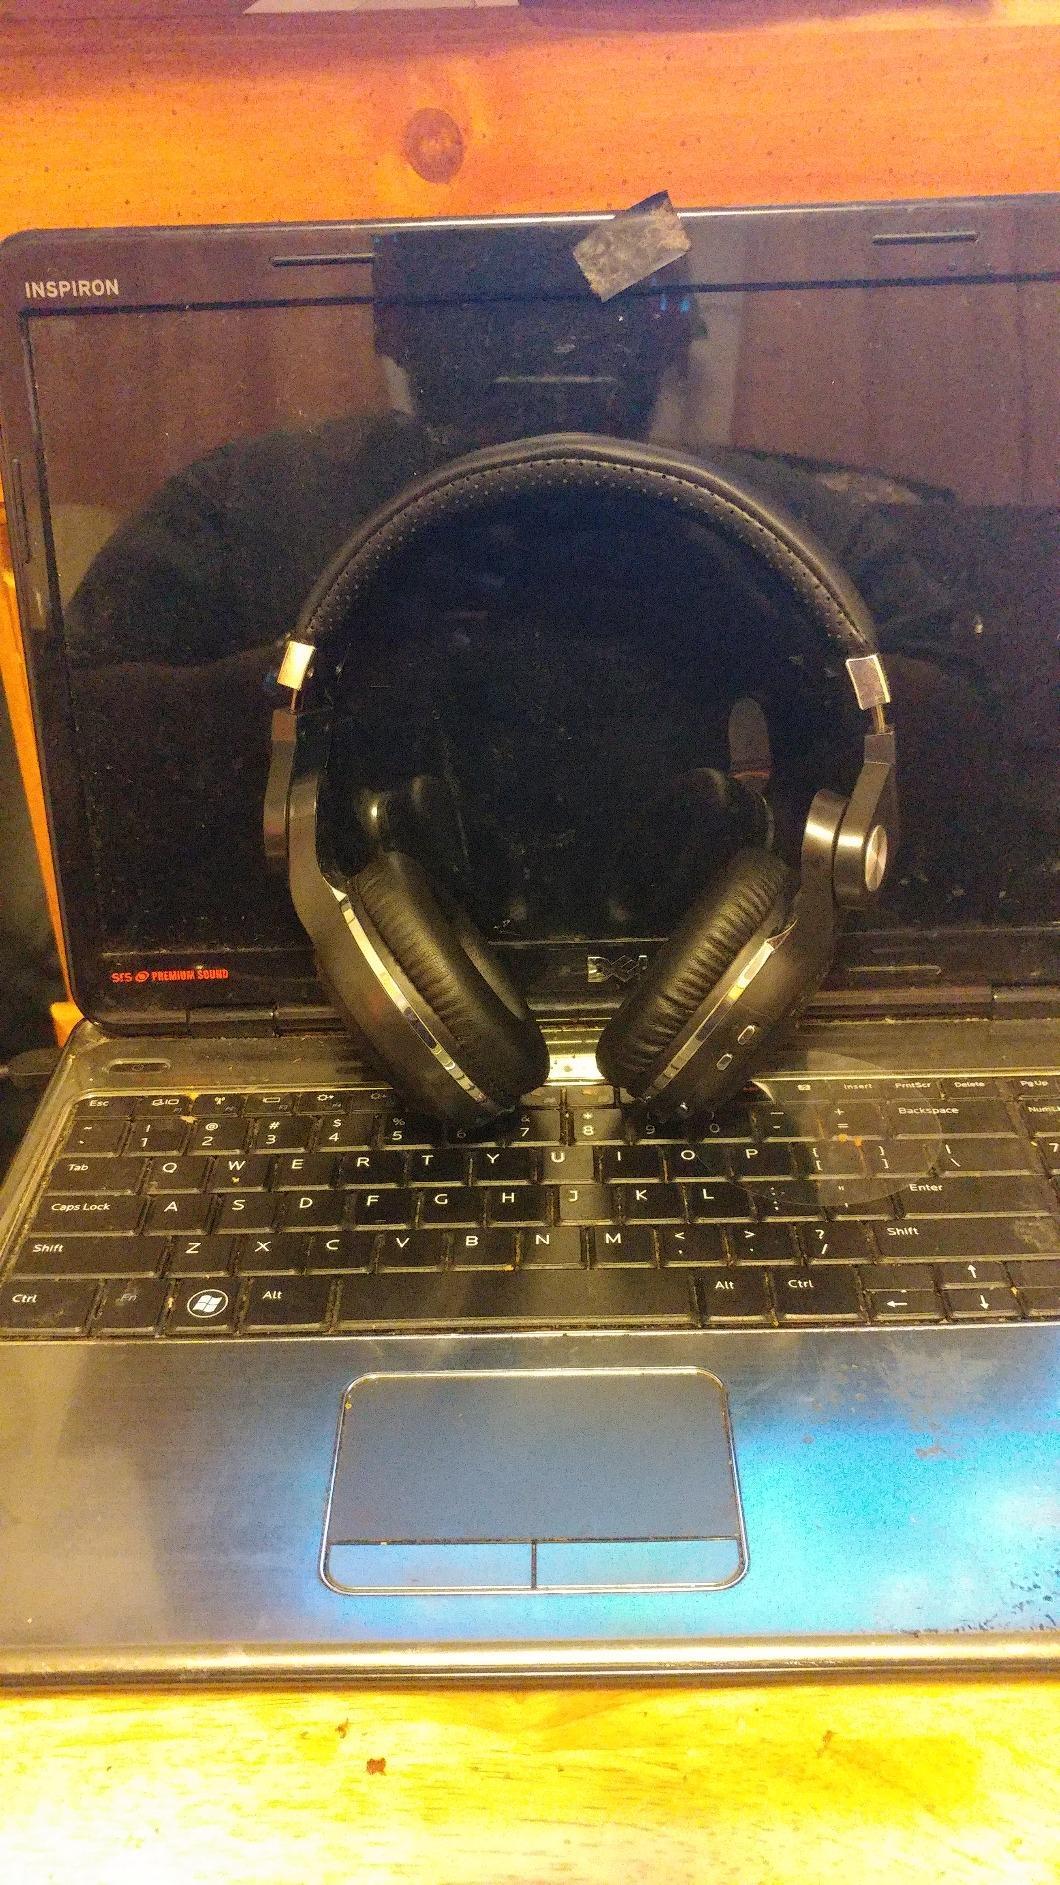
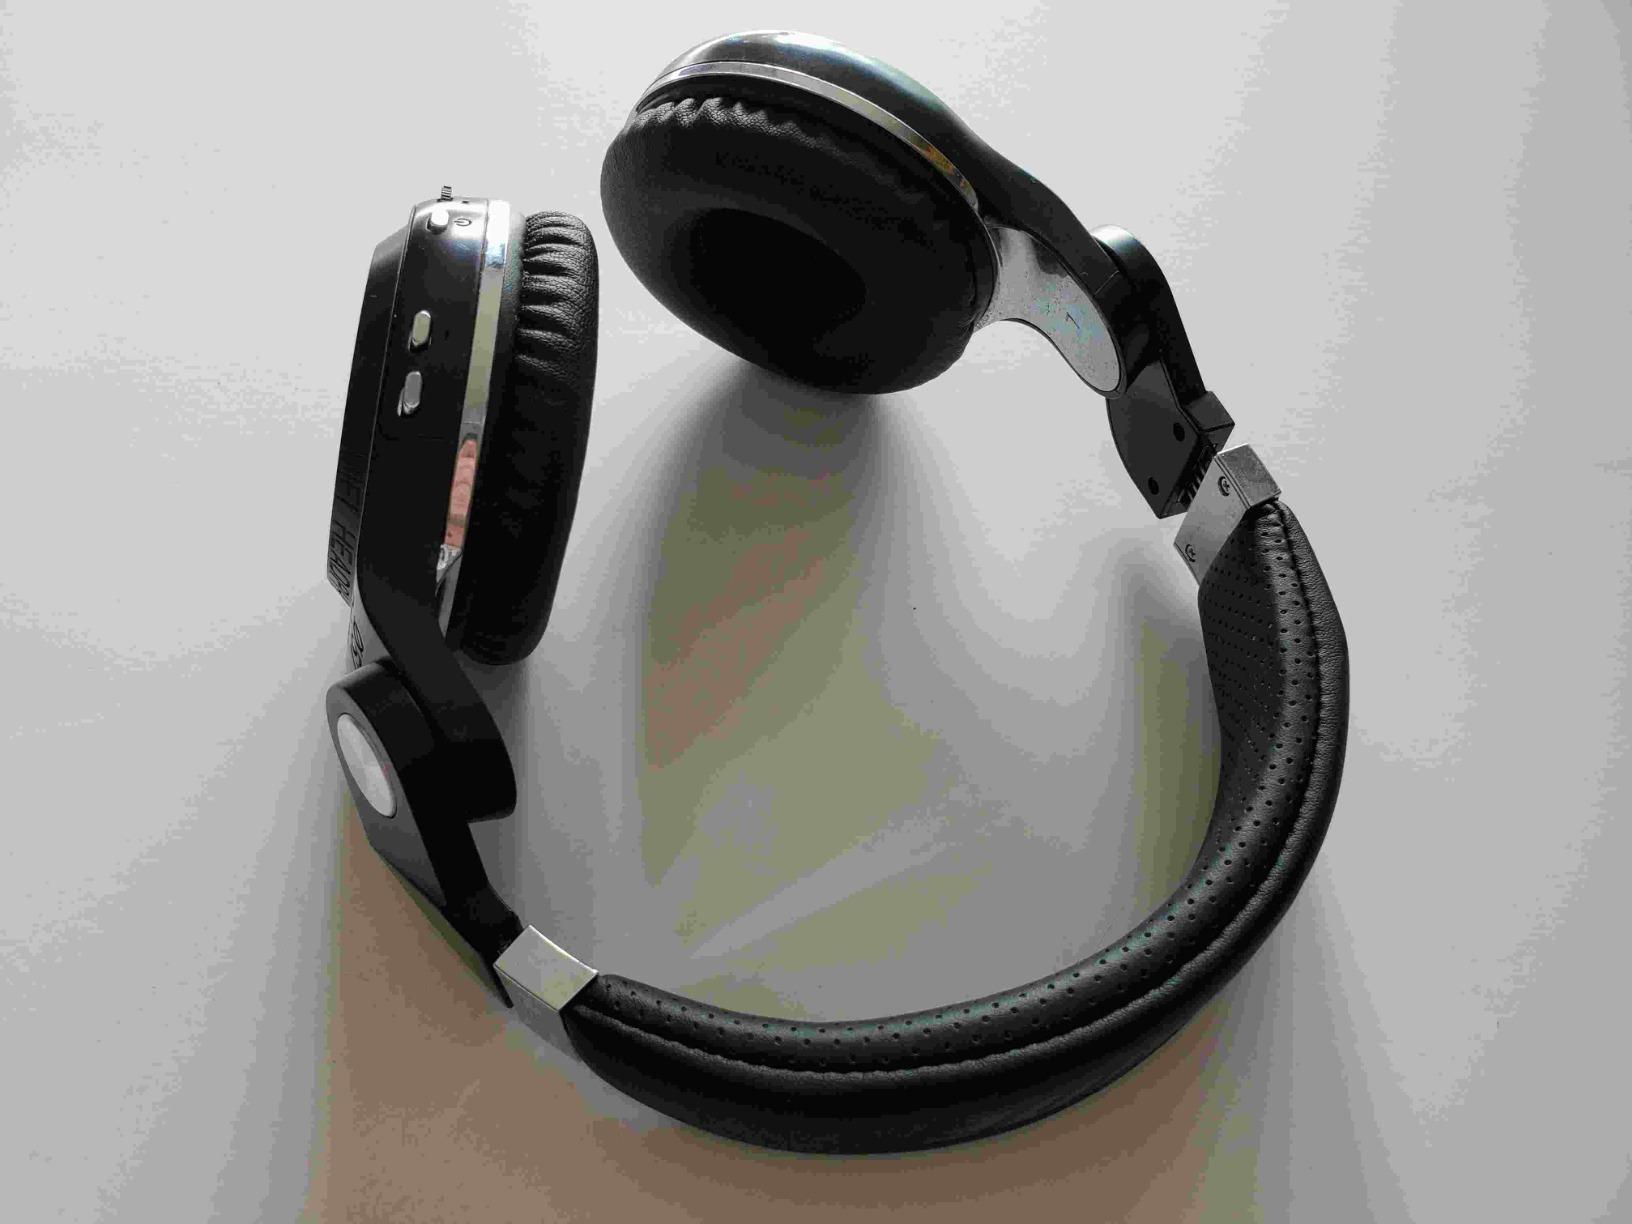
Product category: headphones
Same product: yes